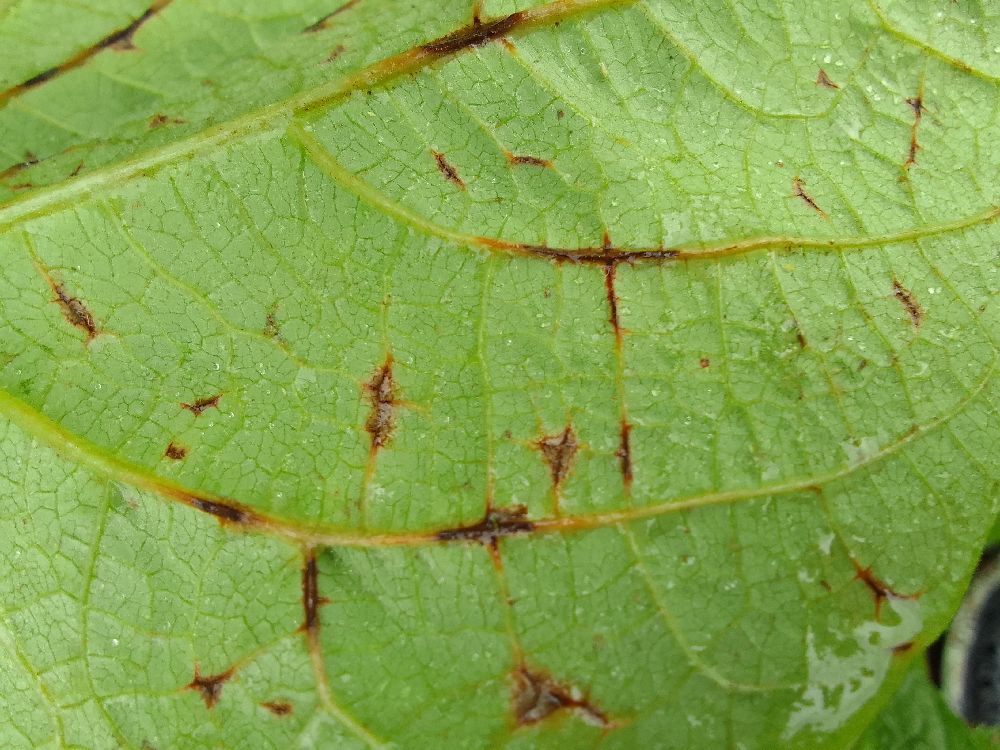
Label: anthracnose